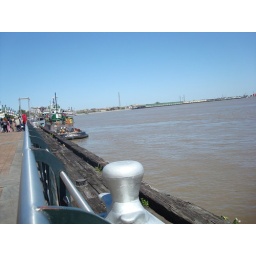
dirty water in the dirty south